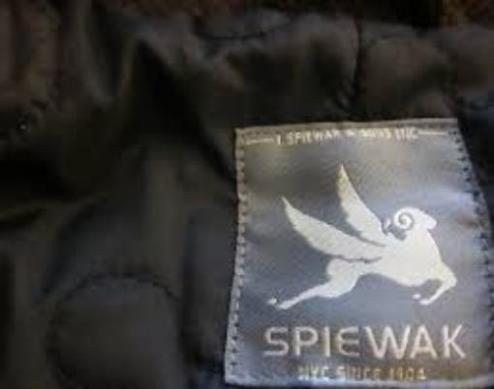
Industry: Clothes